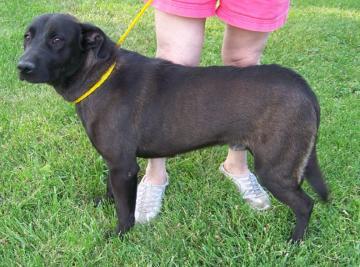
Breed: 206-n000047-flat_coated_retriever